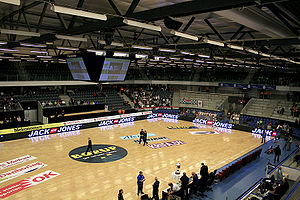
AaB Håndbold
Gigantium isarena, omdannet til håndboldhal til Champions League finalen i kvindehåndbold.
AaB Håndbold var en dansk håndboldklub fra Aalborg. AaB Håndbold spillede til dagligt i Håndboldligaen. Holdets hjemmebane var Gigantium i Aalborg. Klubben blev danmarksmester i 2009/10 med en finalesejr på 2-1 i kampe i DM-finalen mod KIF Kolding efter seks straffekast i straffekastkonkurrencen.